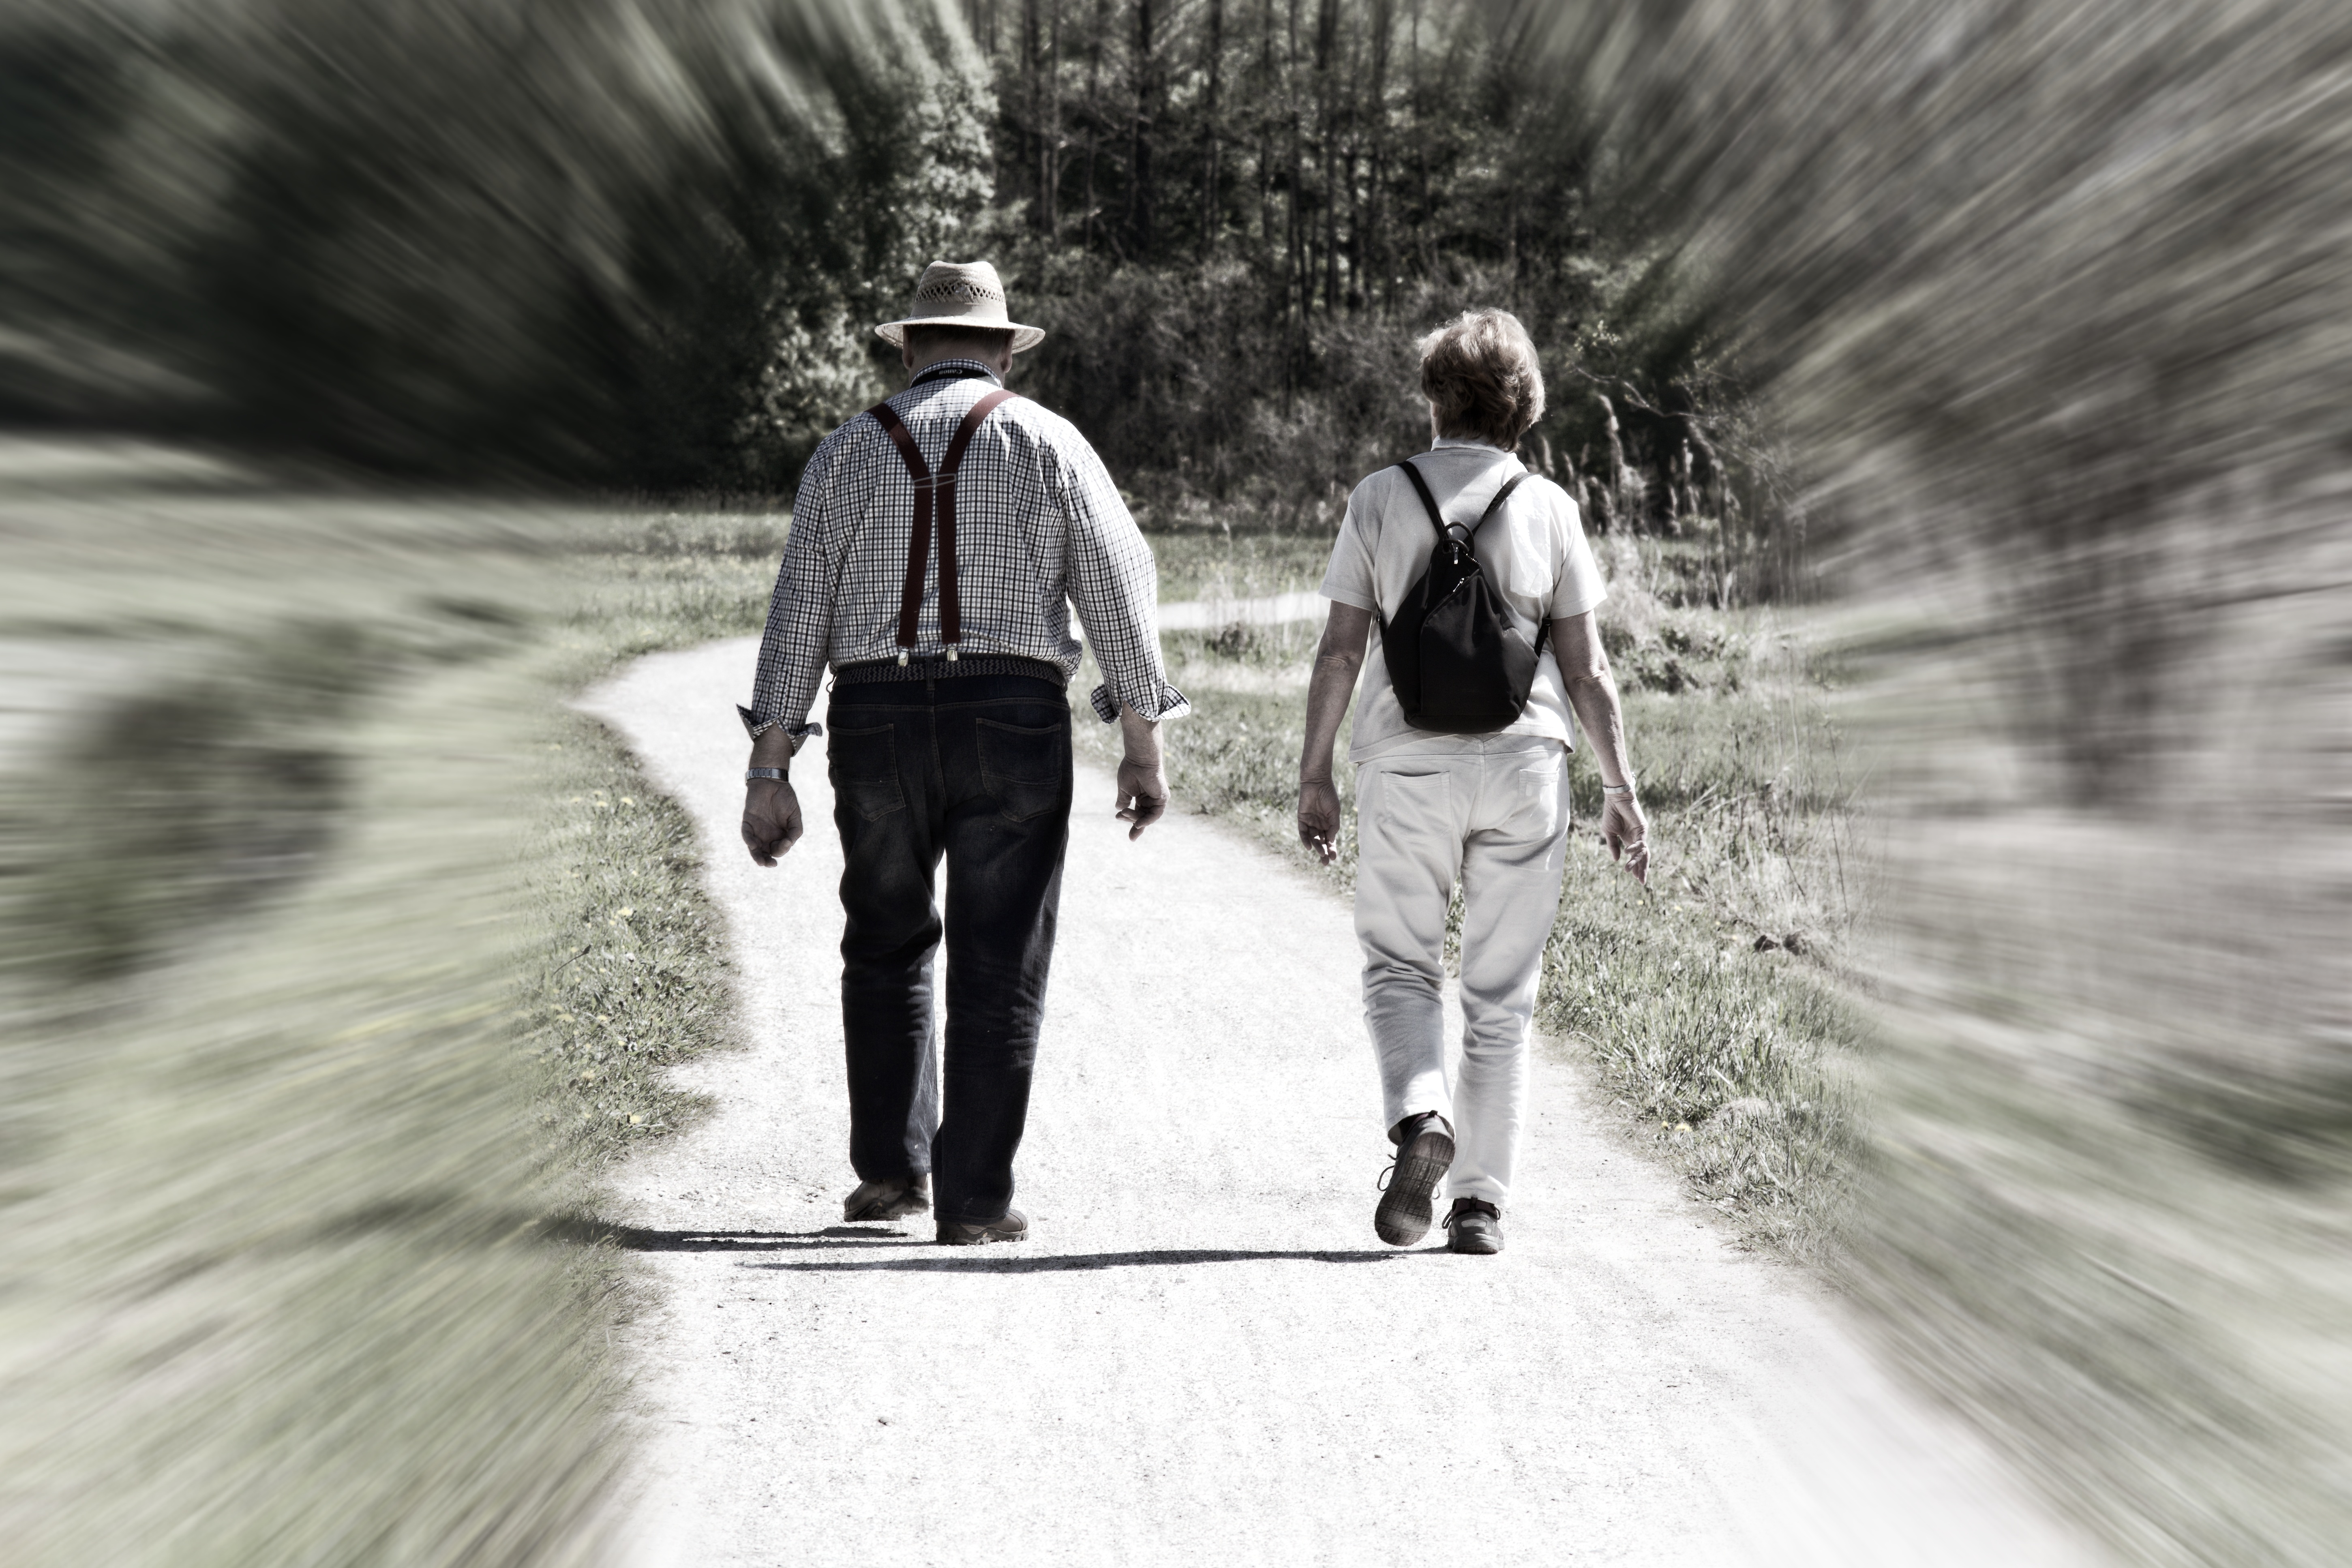
walking, snow, winter, hiking, retro, time, old, walk, live, spring, weather, romance, human, nostalgia, together, movement, season, trace, transience, footwear, age, blizzard, pair, past, go, freezing, winter storm